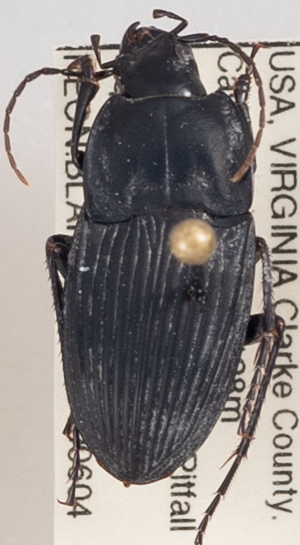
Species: Dicaelus furvus furvus
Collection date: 2019-06-04
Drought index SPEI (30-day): -0.9
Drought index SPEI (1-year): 2.09
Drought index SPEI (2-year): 2.09